Ryan Yarbrough

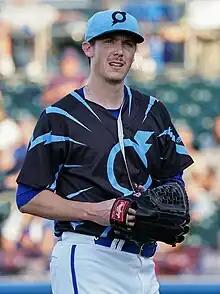
Yarbrough with the Omaha Storm Chasers in 2023

Ryan Christian Yarbrough (born December 31, 1991) is an American professional baseball pitcher for the New York Yankees of Major League Baseball (MLB). He has previously played in MLB for the Tampa Bay Rays, Kansas City Royals, Los Angeles Dodgers, and Toronto Blue Jays. The Seattle Mariners selected Yarbrough in the fourth round of the 2014 MLB draft and he made his MLB debut with the Rays in 2018.